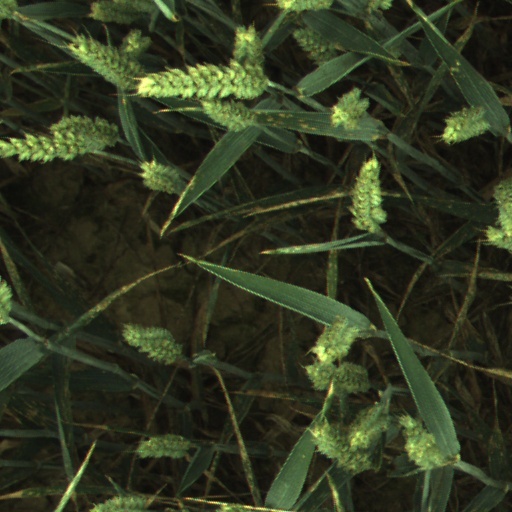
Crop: wheat